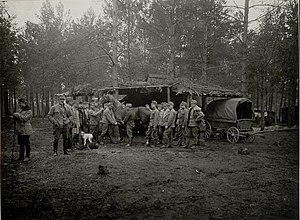
L'Armée Territoriale Royale Hongroise ou Landwehr Royale Hongroise, communément appelée Honvéd, est l'une des trois composantes de l'armée de terre austro-hongroise qui exista de 1867 à 1918, date de la chute de l'empire.